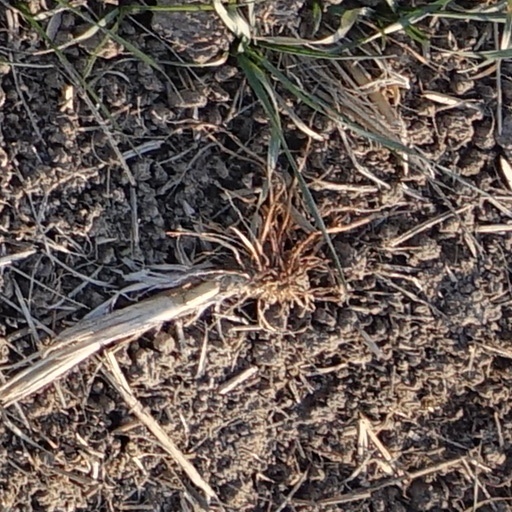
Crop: wheat